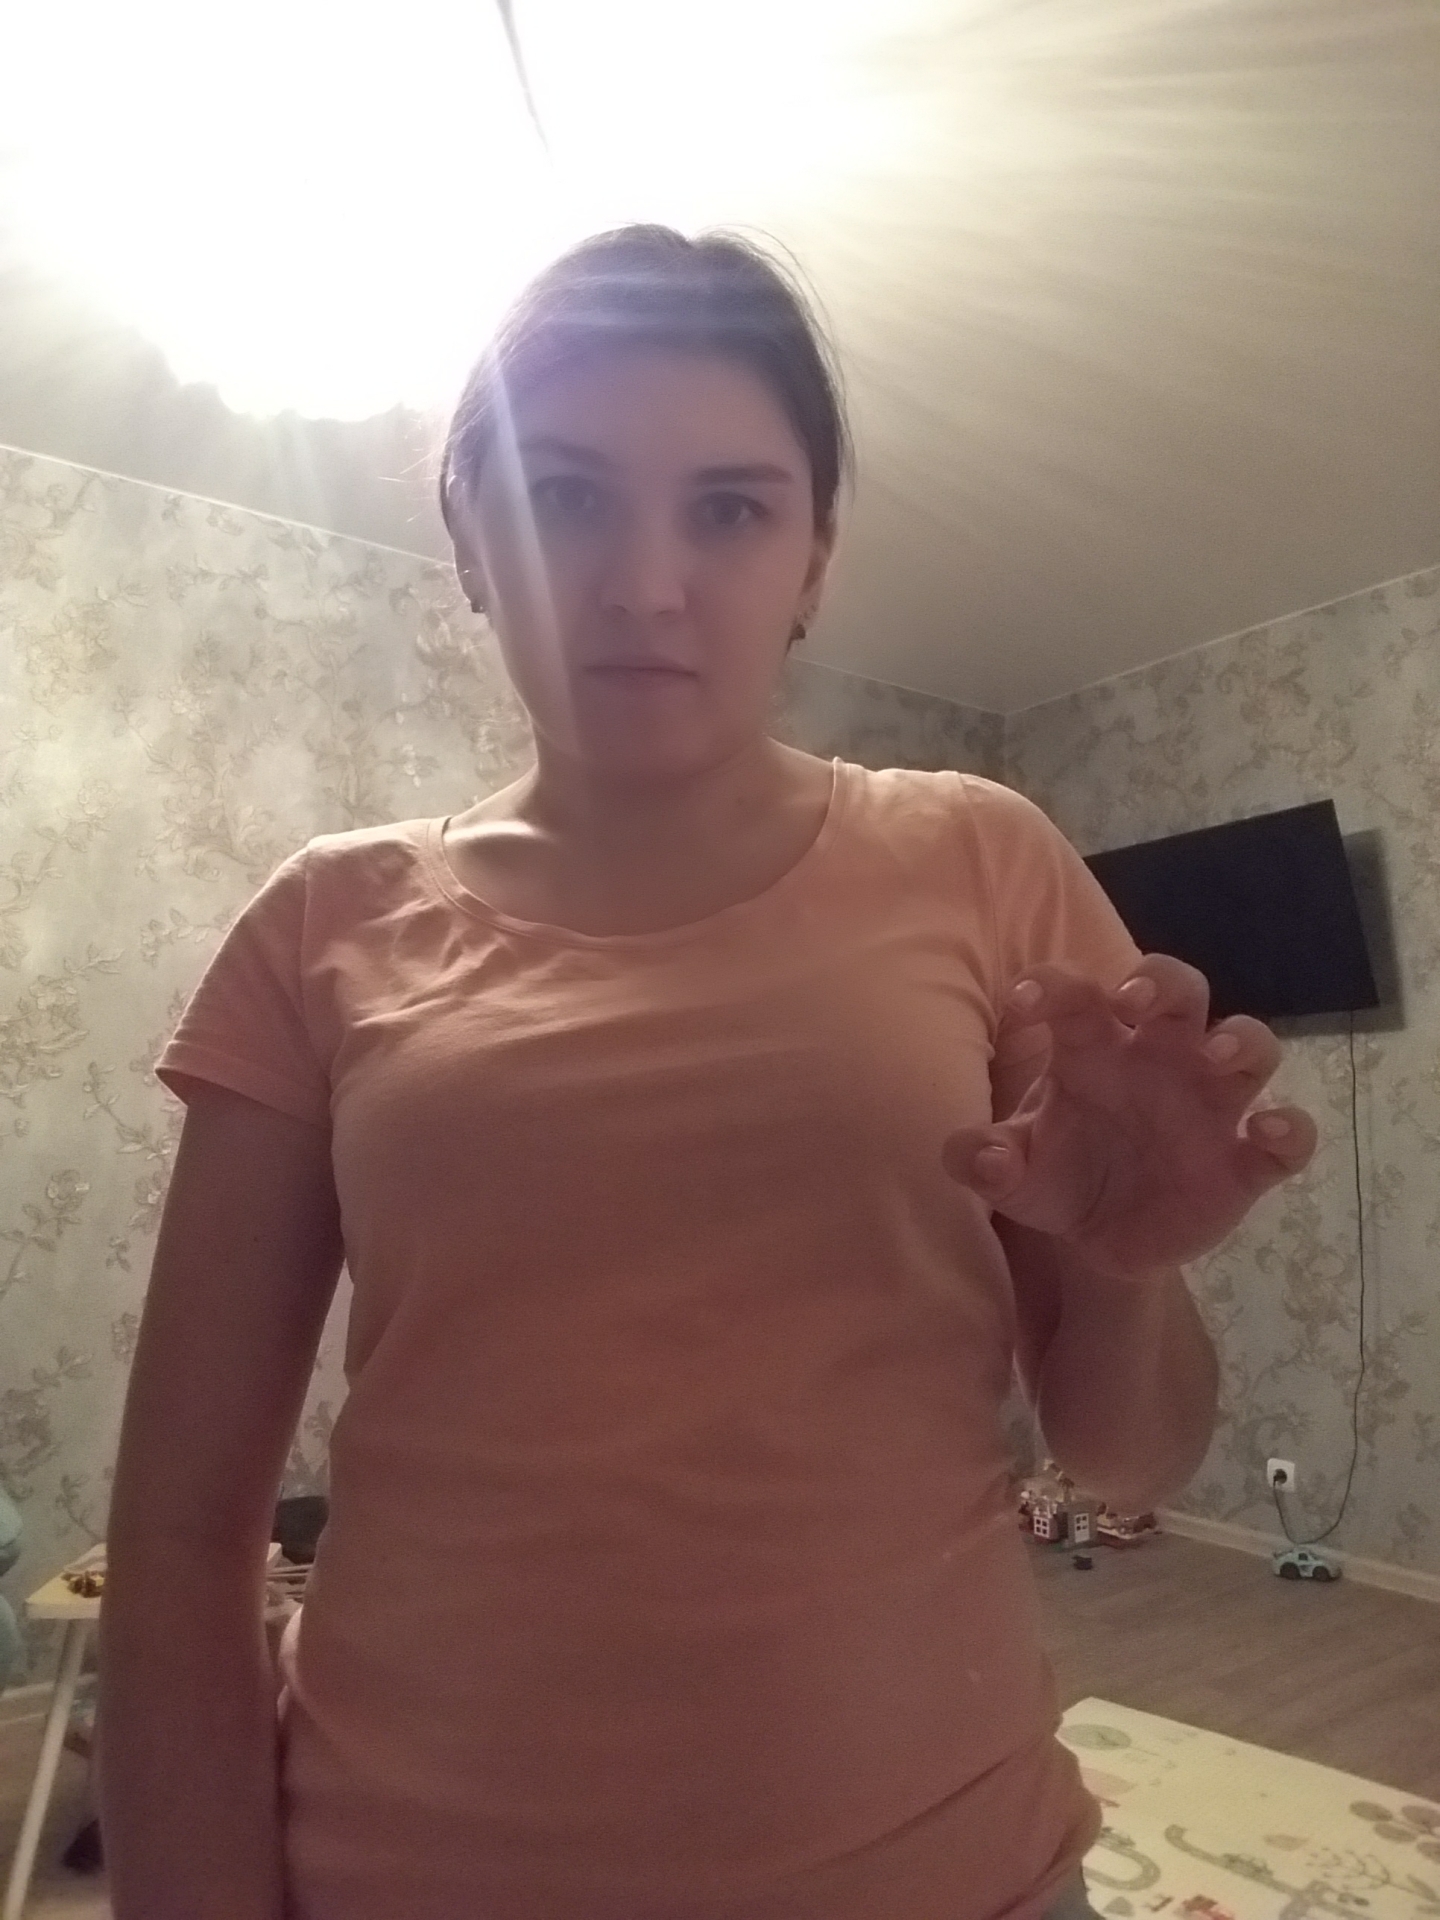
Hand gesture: grabbing